Antonio Vassilacchi

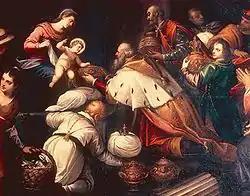
"Adoration of the Magi", c. 1600.

He died young, however, before having established a career. Vassilacchi also had two daughters who entered the Nunnery of Santa Chiara (for which Vassilacchi had painted an "Annunciation"), though it is not known whether they were from his first or second marriage. His second wife, Giacomina, made her will on November 2, 1609, and died six days later. Vassilacchi's last marriage was his most unfortunate. Carlo Ridolfi, his biographer and student, describes a painting by the artist in which he portrays himself carrying his wife, her nurse, her uncle and her son by her previous marriage, on his back. Vassilacchi used to show this picture to his friends and say "This is the burden I'll bear till I die".